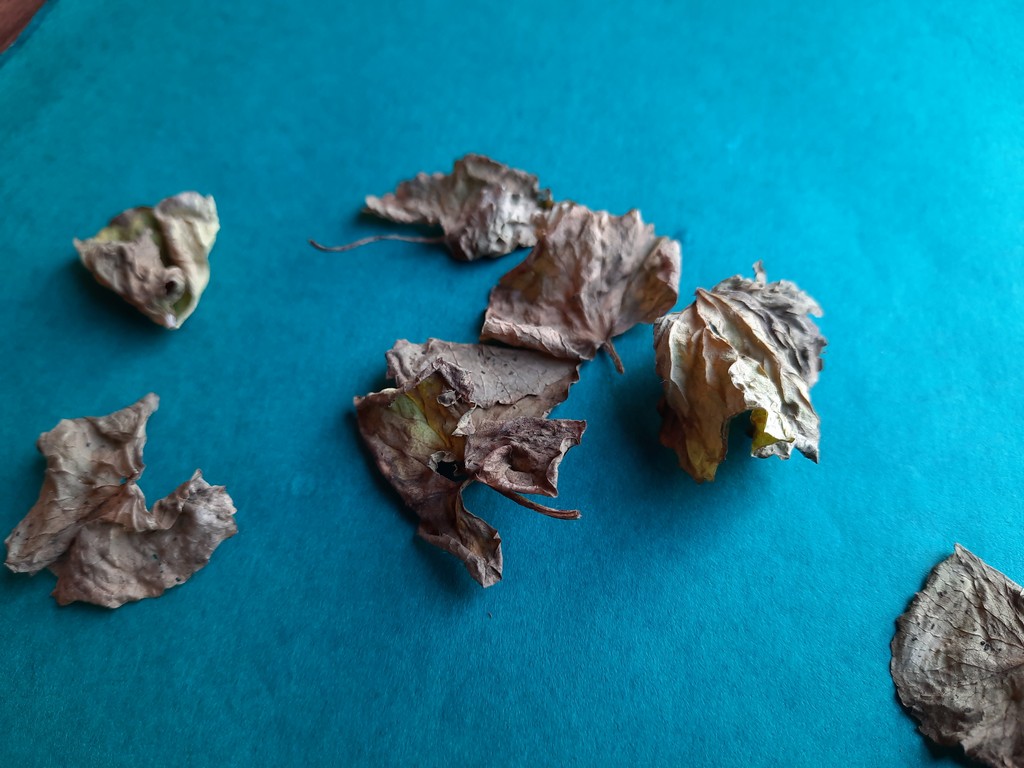
Label: Dried